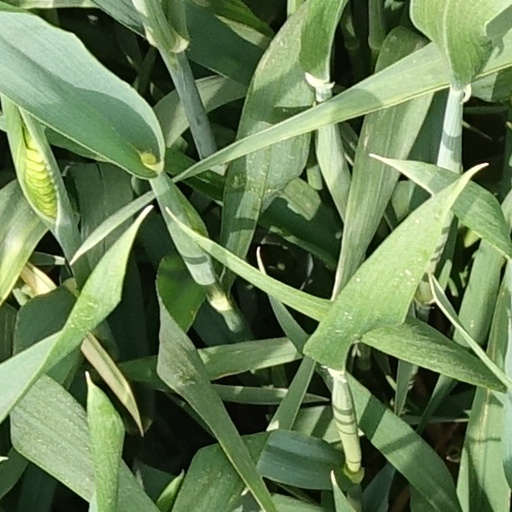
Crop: wheat